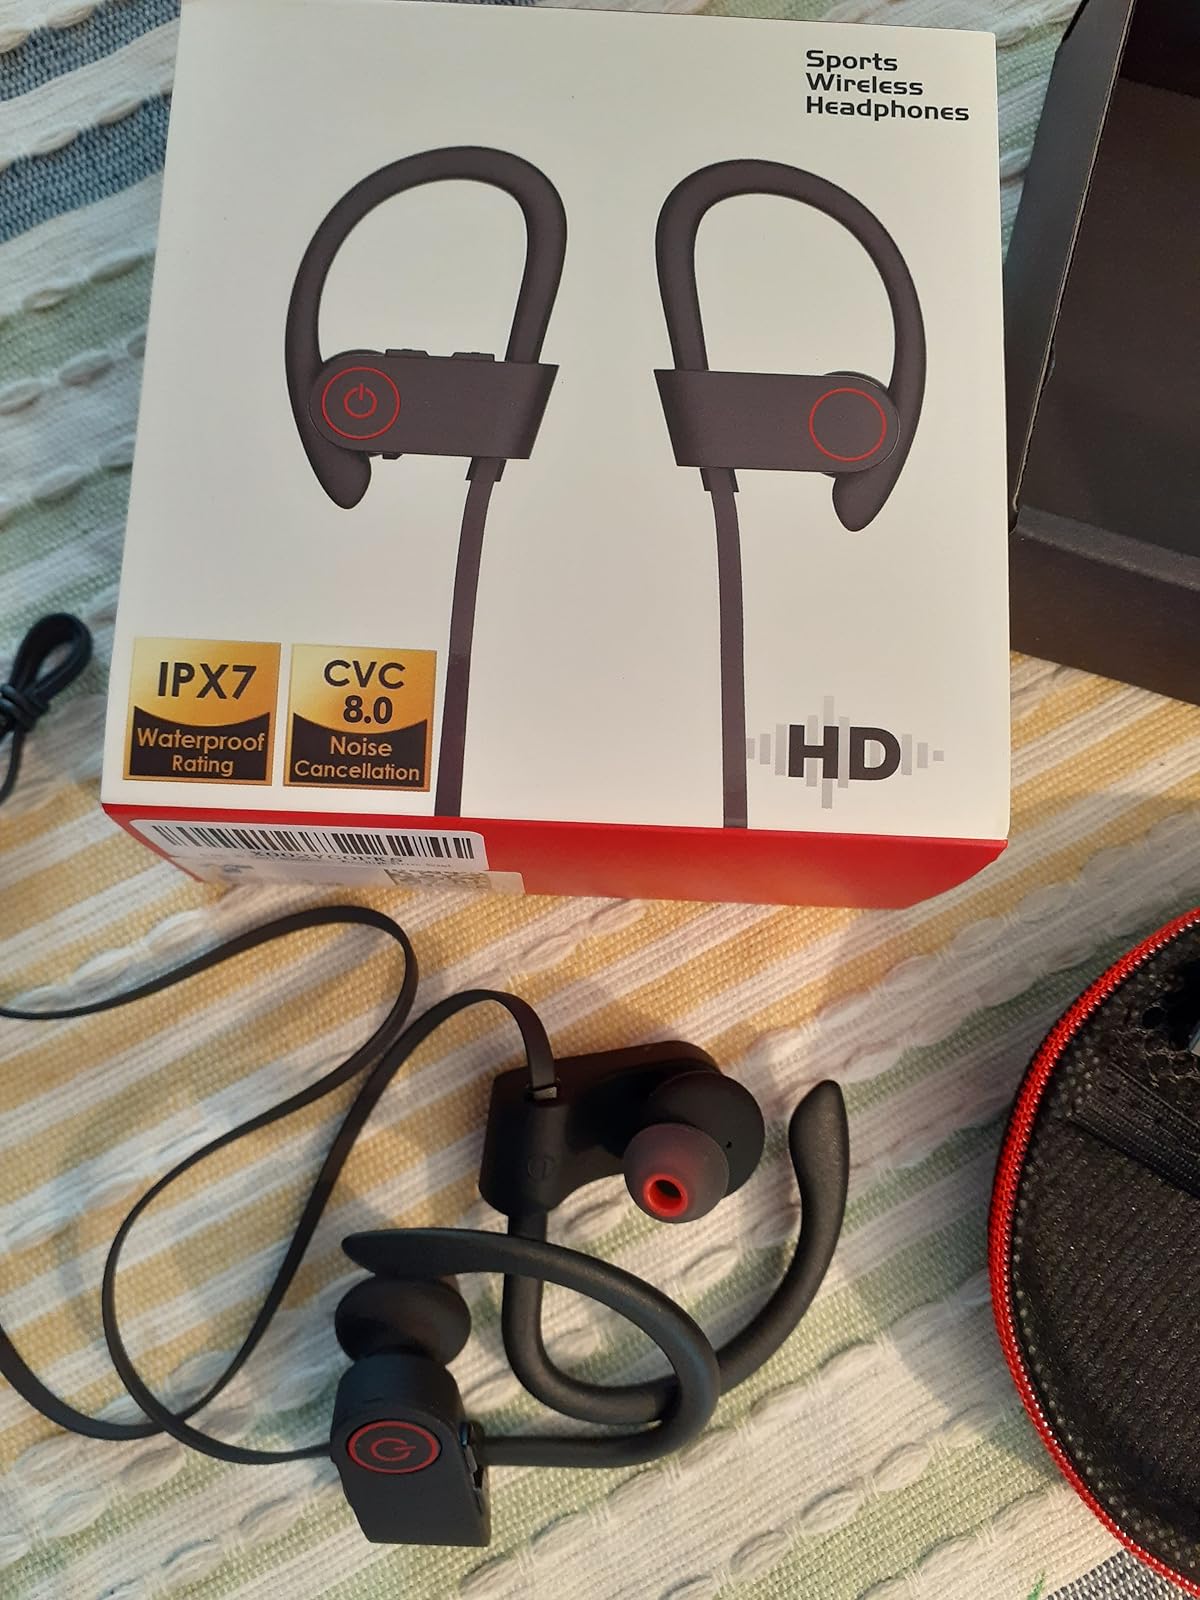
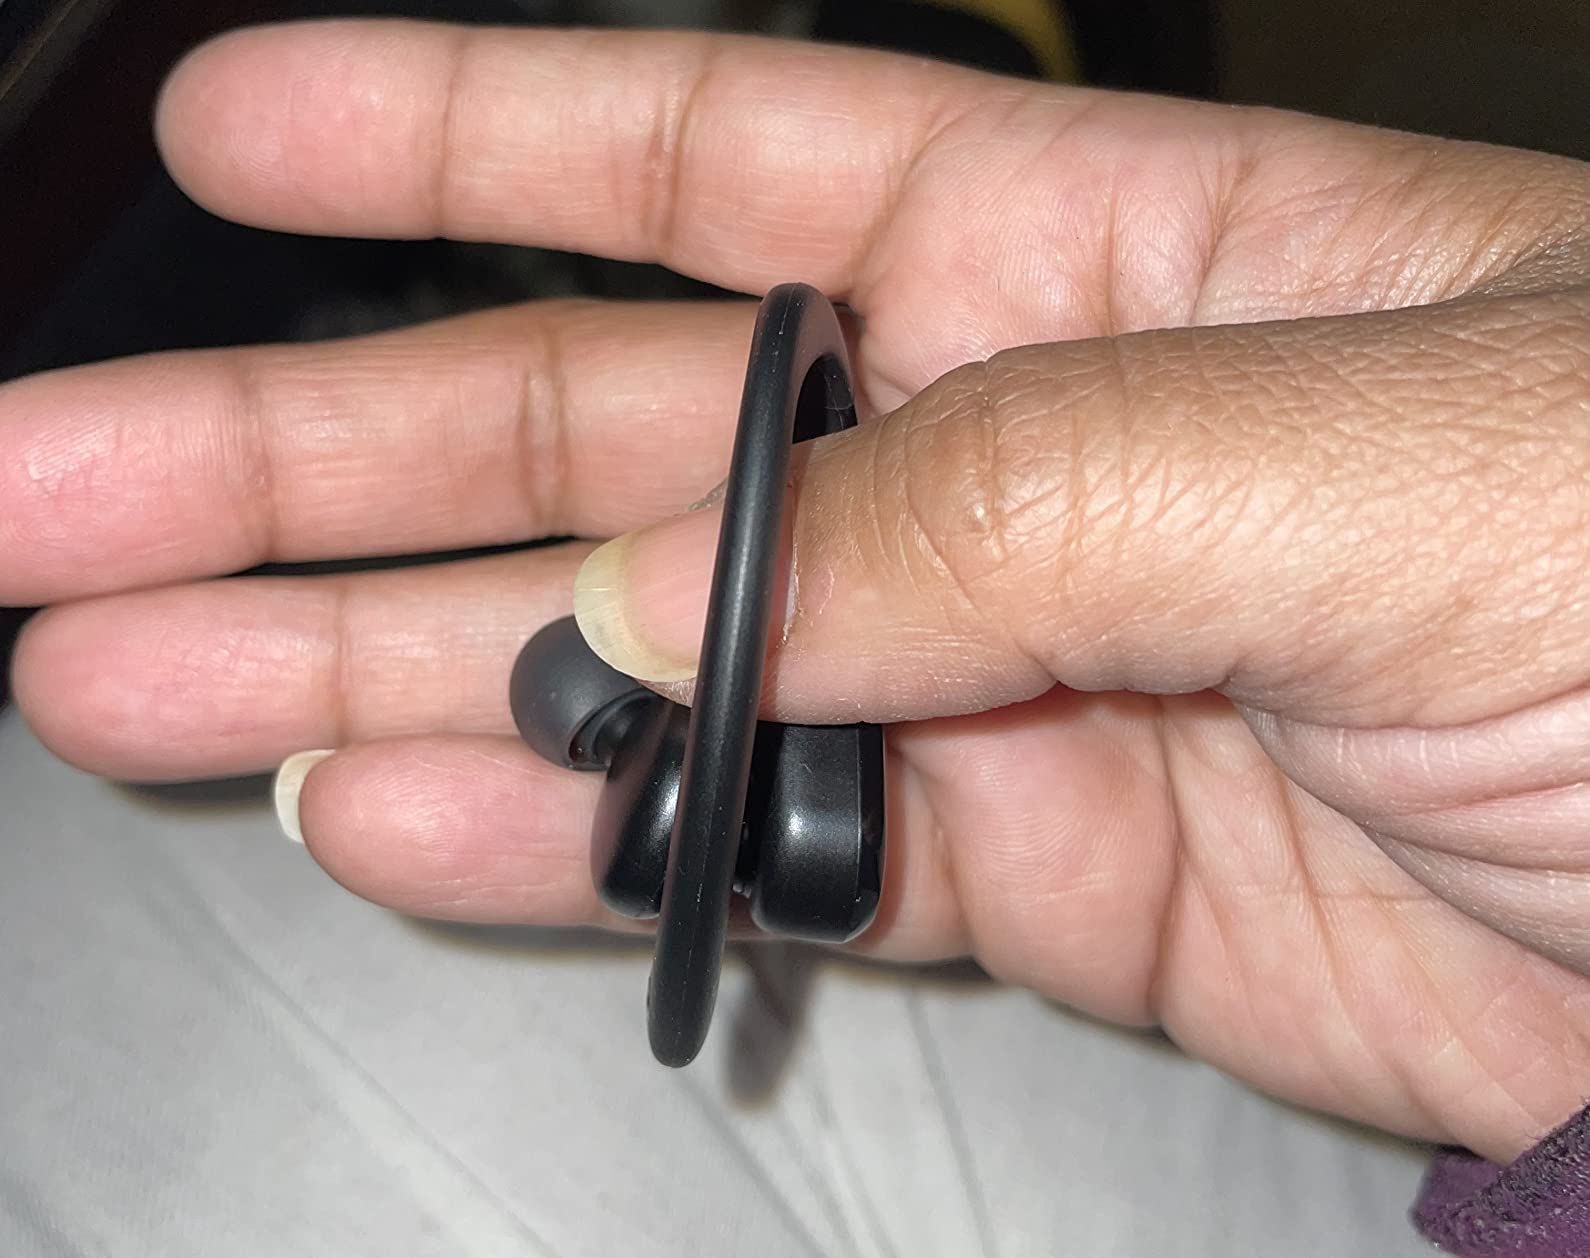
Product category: earbuds
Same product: no